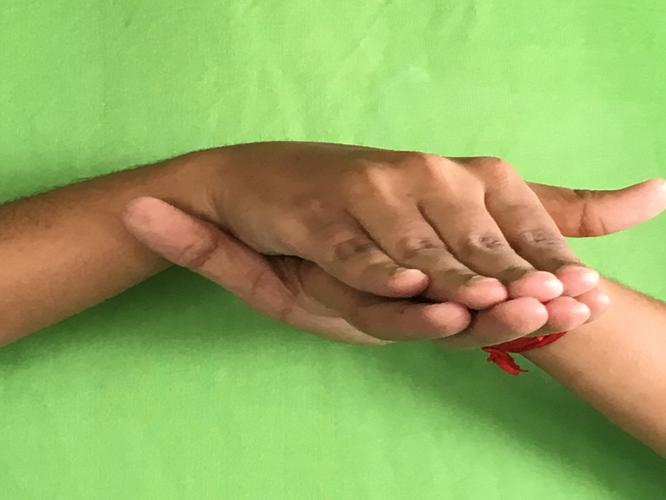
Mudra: Matsya
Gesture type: double_hand